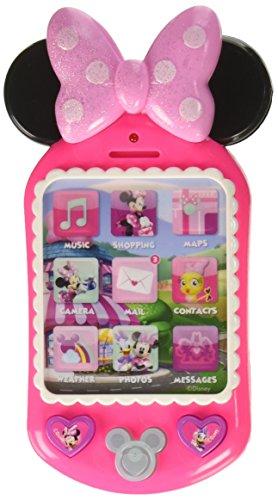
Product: Minnie Bow-Tique Why Hello! Cell Phone
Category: Toys & Games | Dress Up & Pretend Play | Pretend Play
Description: Minnie's happy helpers why Hello Cell phone.
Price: $8.49
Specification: ProductDimensions:5.5x1.4x8.2inches|ItemWeight:3.84ounces|ShippingWeight:4ounces(Viewshippingratesandpolicies)|ASIN:B07BH6RM6M|Itemmodelnumber:88063|Manufacturerrecommendedage:36months-10years|Batteries:3LR44batteriesrequired.